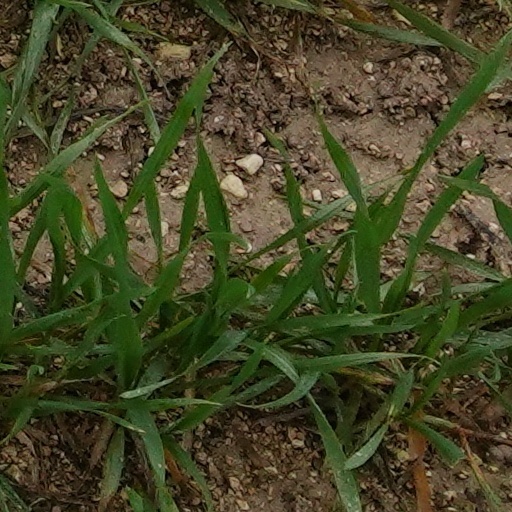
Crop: wheat